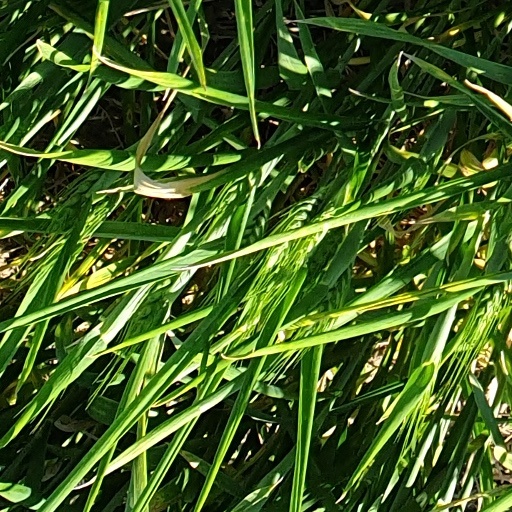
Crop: wheat